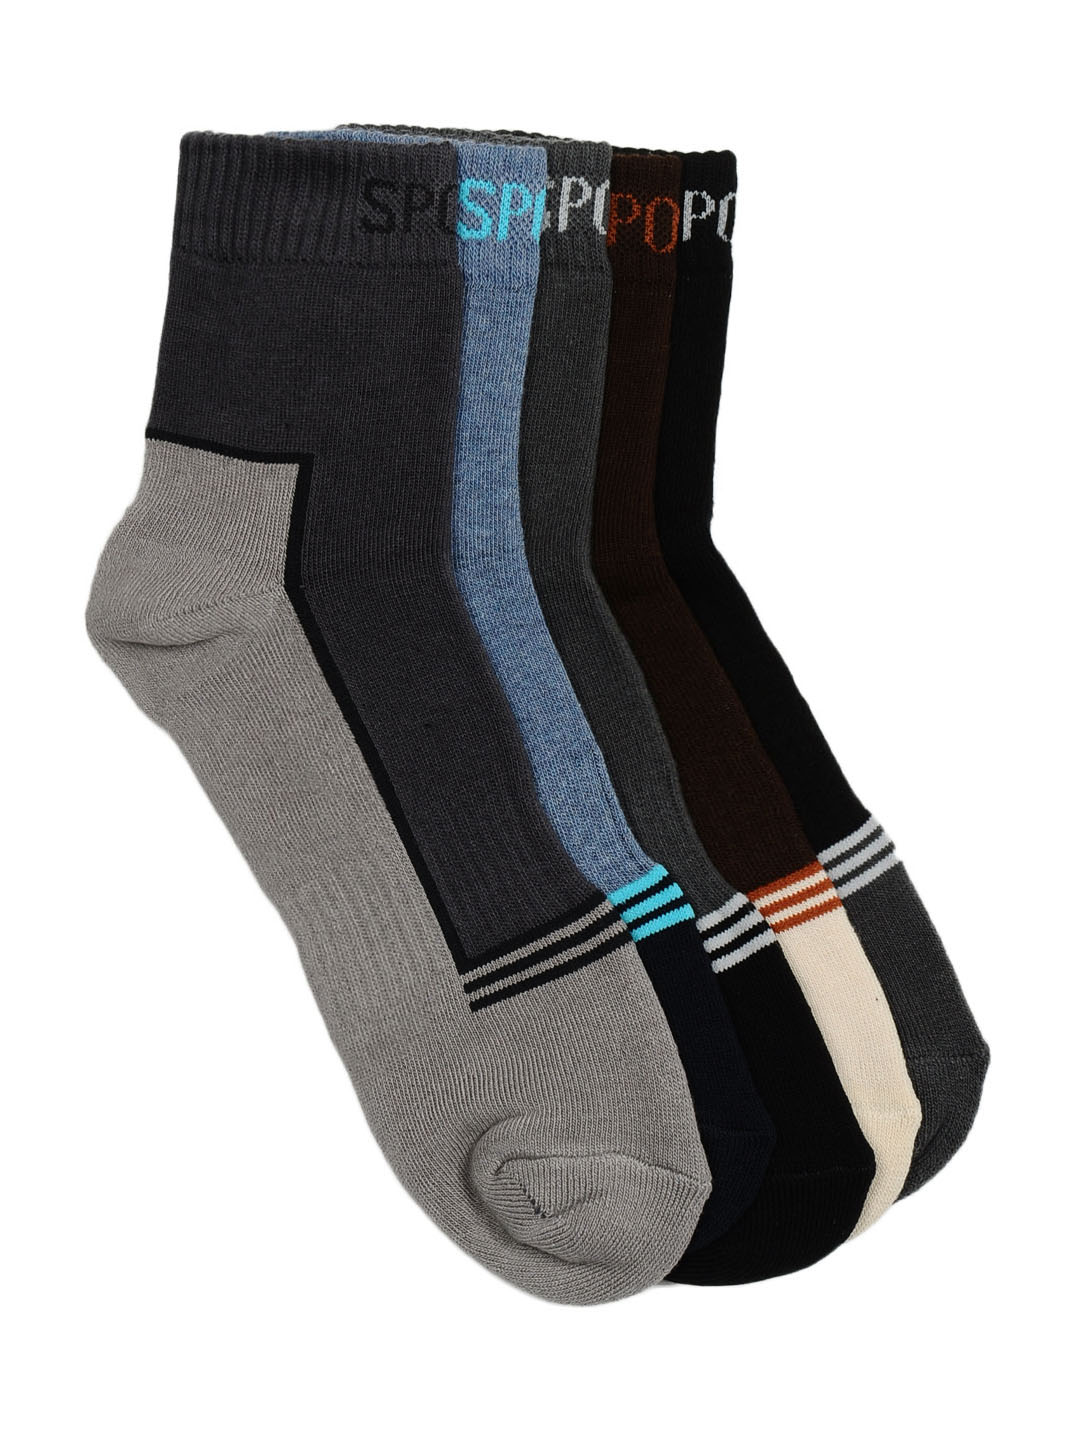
Calzini Men Pack of 5 Sports Socks
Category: Accessories / Socks / Socks
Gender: Men
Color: Black
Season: Summer 2016
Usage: Casual